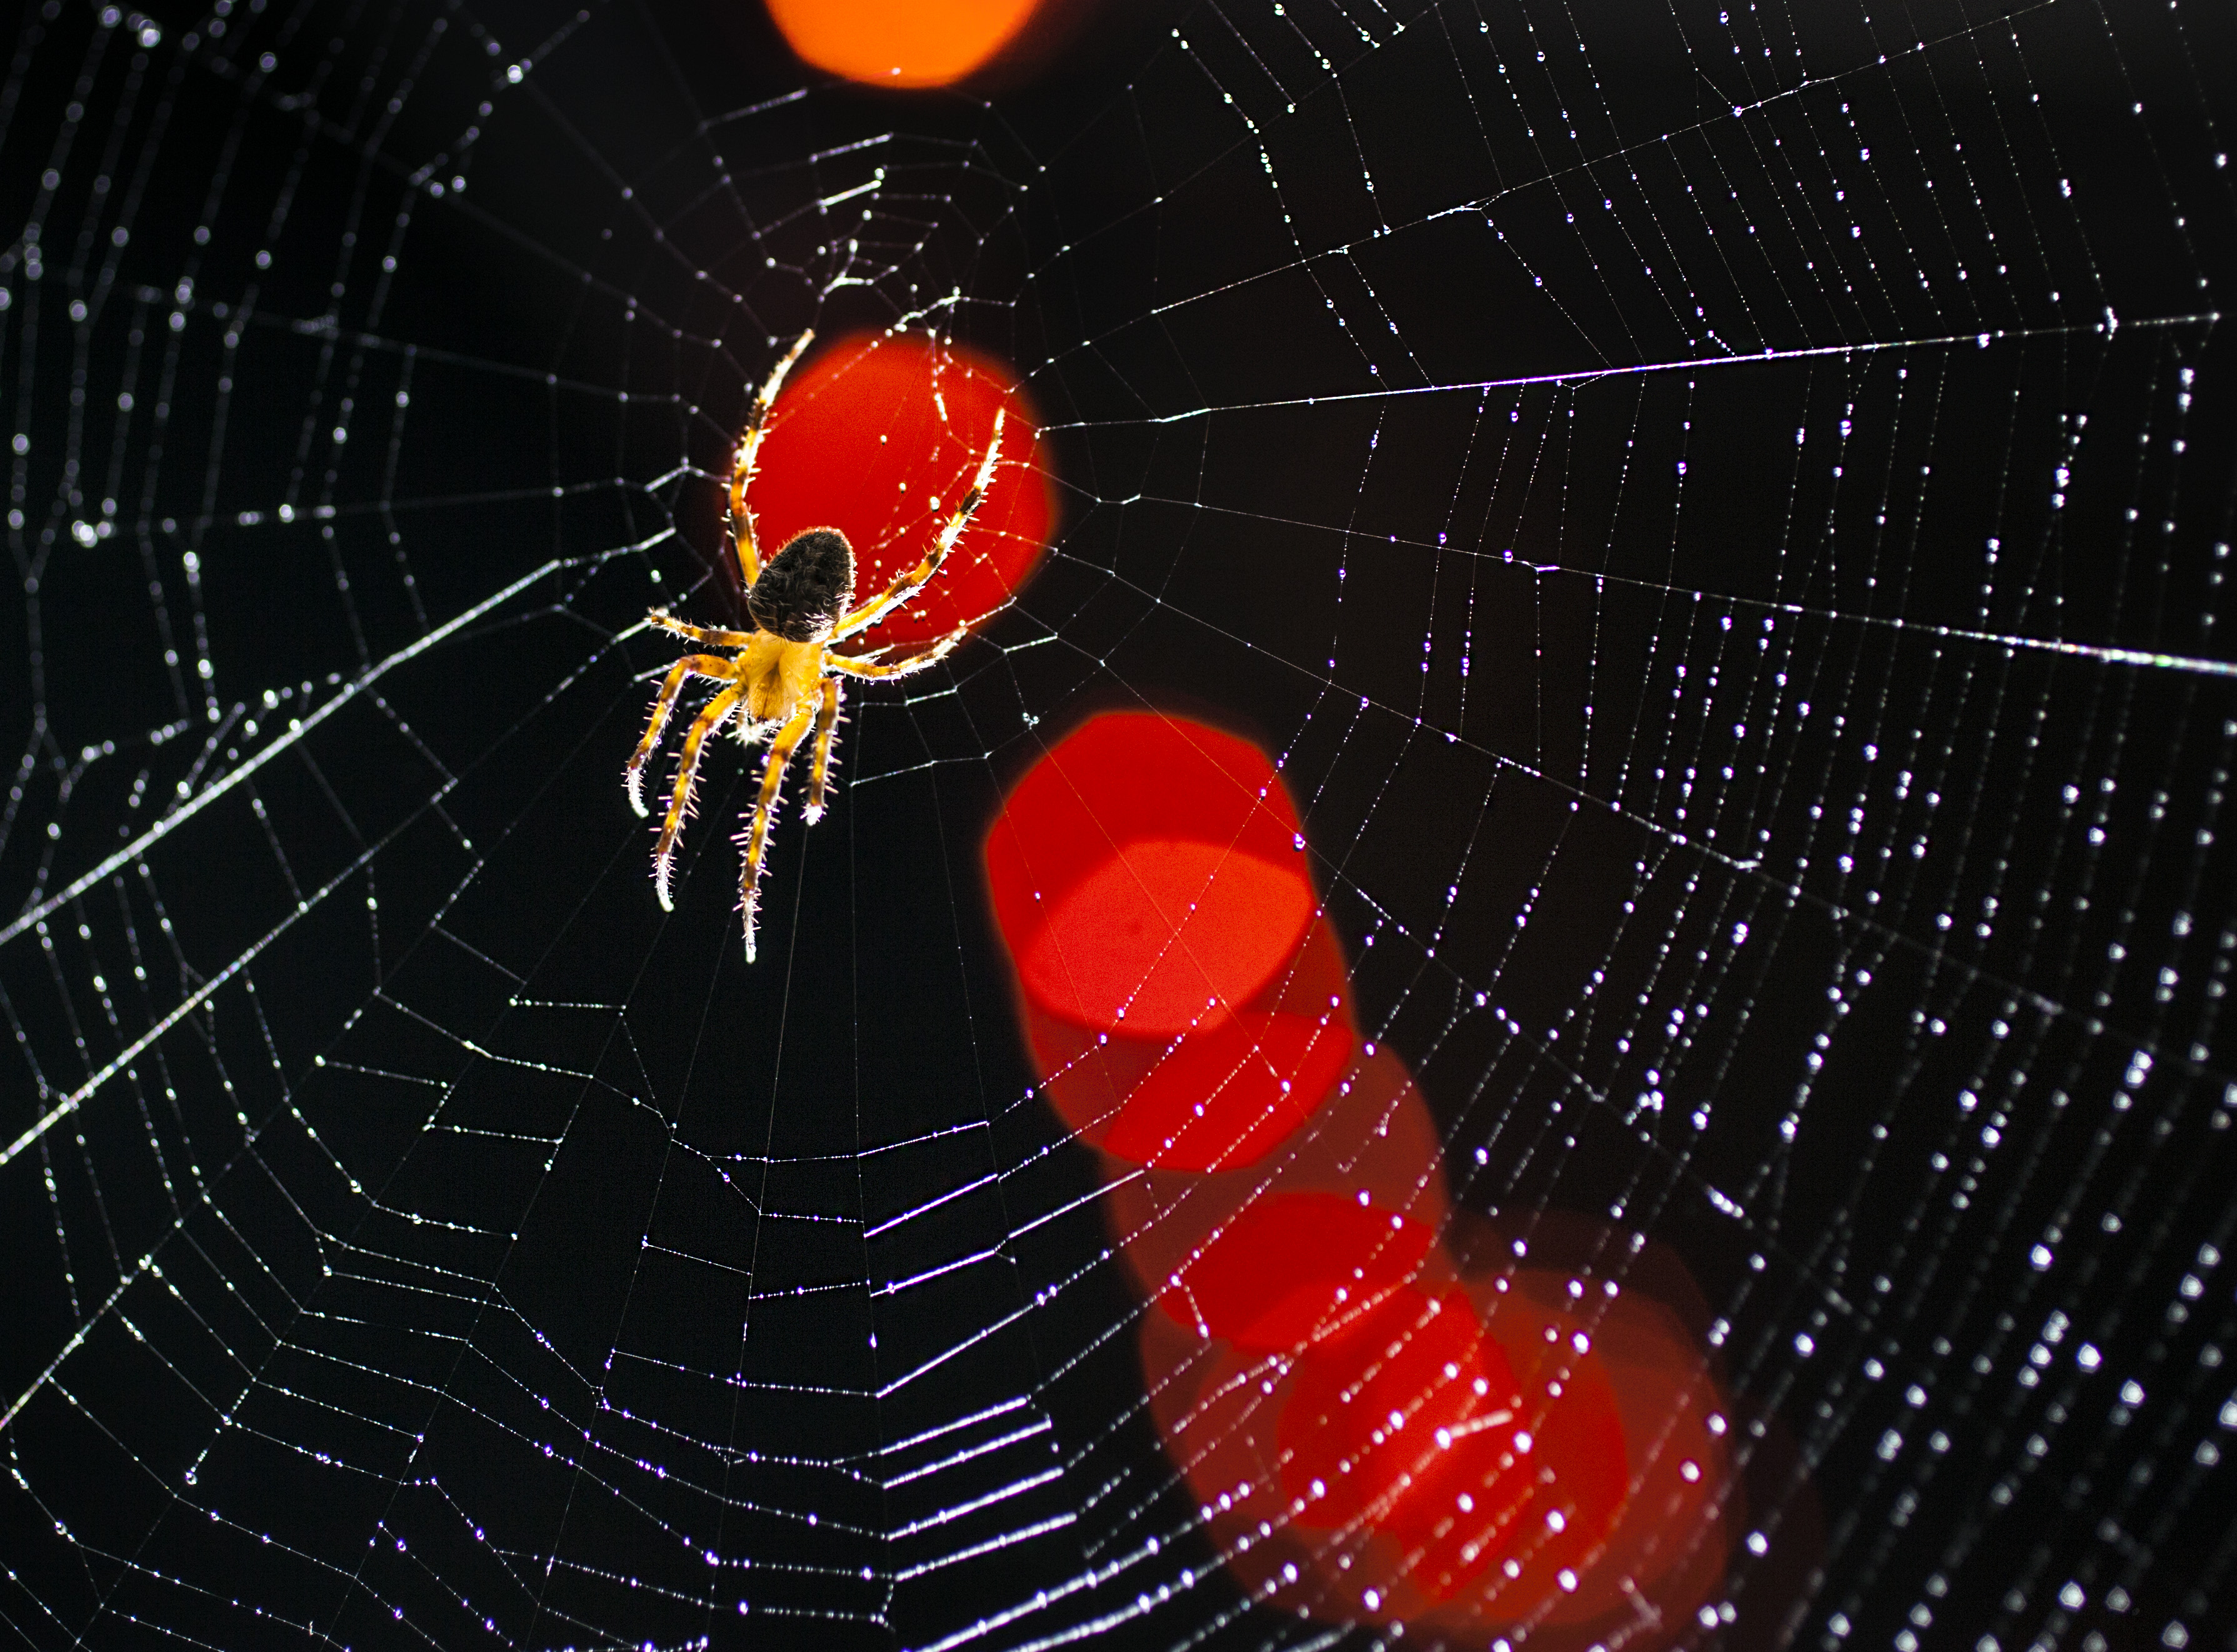
light, bokeh, web, red, material, invertebrate, spider web, spider, 2015, arachnid, spin, 365, 3652015imstillstanding, arthropod, incywincyspider